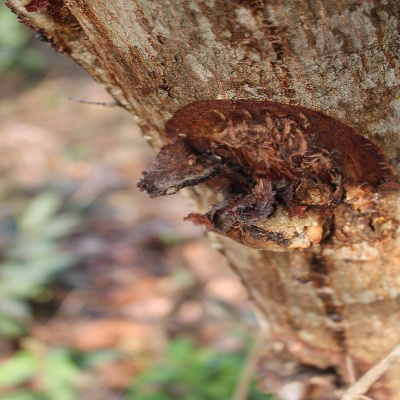
Crop: Cashew
Condition: gumosis